Senegal River

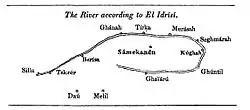
Western Nile (Senegal-Niger River) according to Muhammad al-Idrisi (1154)

Drawing from Classical legend and Arab sources, the "River of Gold" found its way into European maps in the 14th century. In the Hereford Mappa Mundi (c. 1300), there is a river labelled "Nilus Fluvius" drawn "parallel" to the coast of Africa, albeit without communication with Atlantic (it ends in a lake). It depicts some giant ants digging up gold dust from its sands, with the note ""Hic grandes formice auream serican [or servant] arenas"" ("Here great ants guard gold sands"). In the mappa mundi made by Pietro Vesconte for the c. 1320 atlas of Marino Sanuto, there is an unnamed river stemming from the African interior and opening in the Atlantic ocean. The 1351 Medici-Laurentian Atlas shows both the Egyptian Nile and the western Nile stemming from the same internal mountain range, with the note that ""Ilic coligitur aureaum"". The portolan chart of Giovanni da Carignano (1310s-20s) has the river with the label, "iste fluuis exit de nilo ubi multum aurum repperitur".